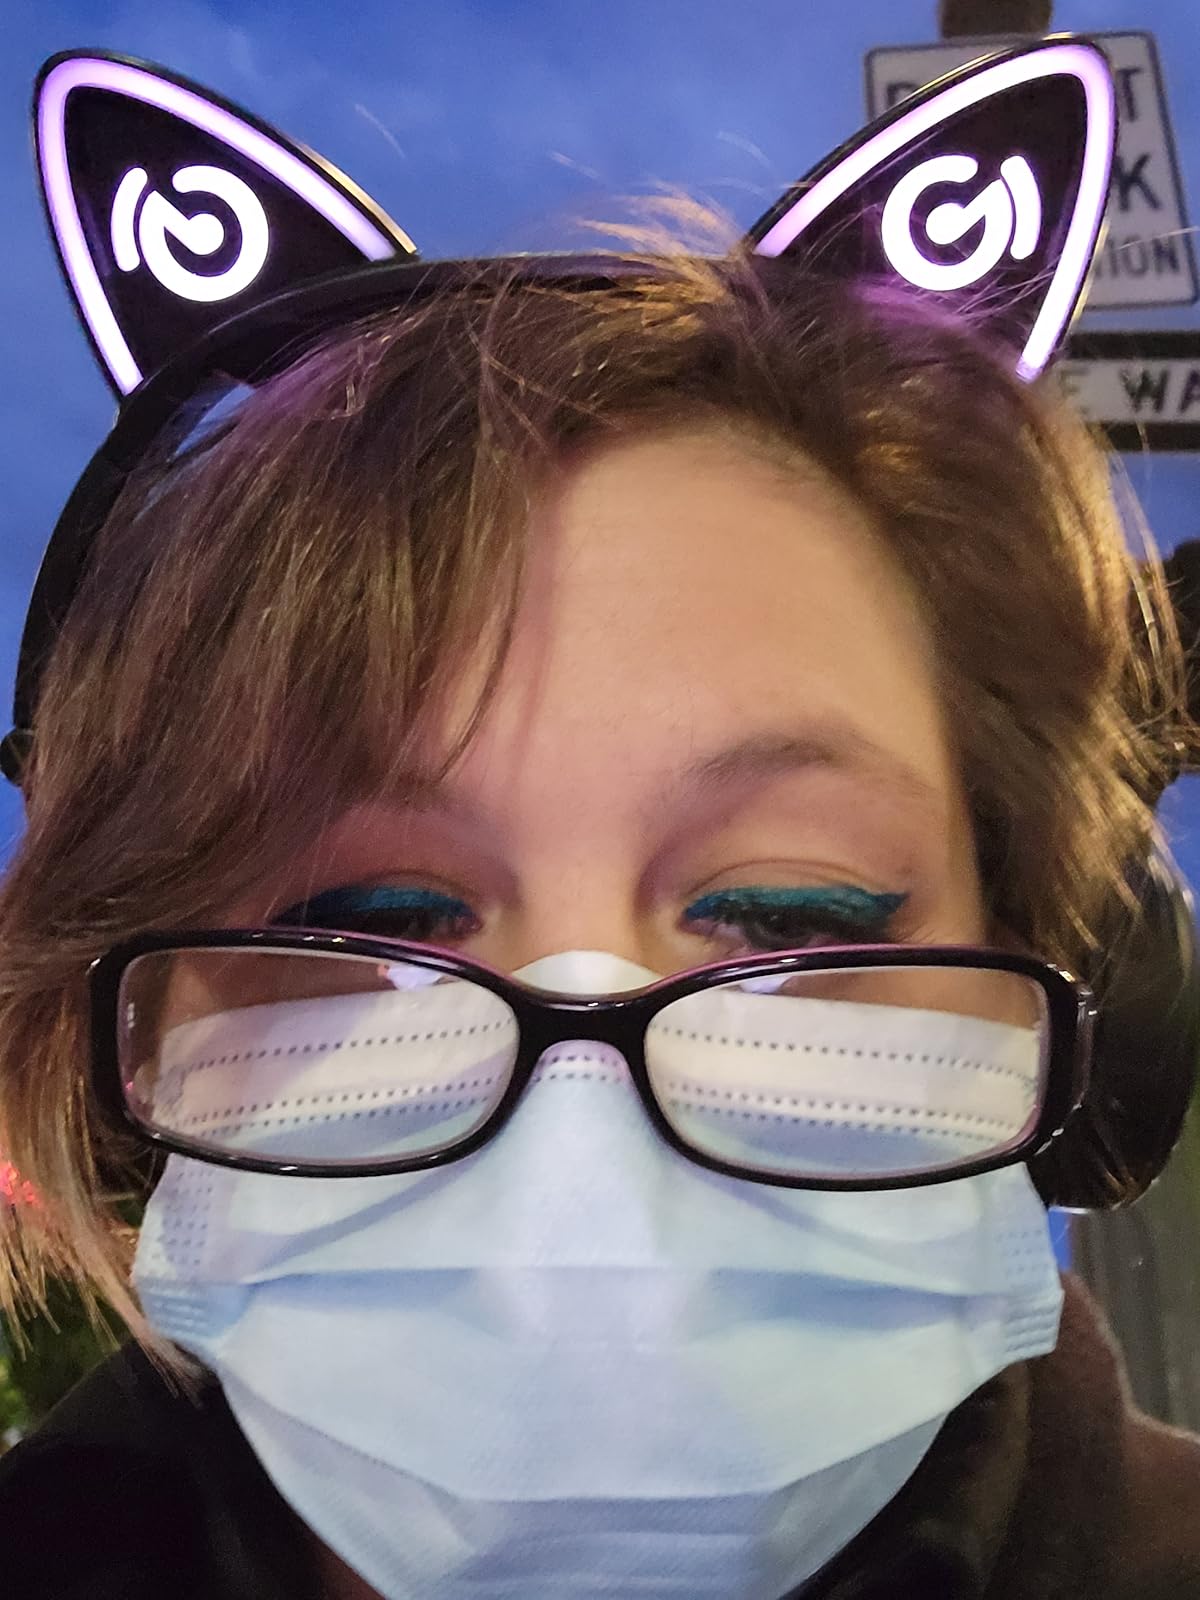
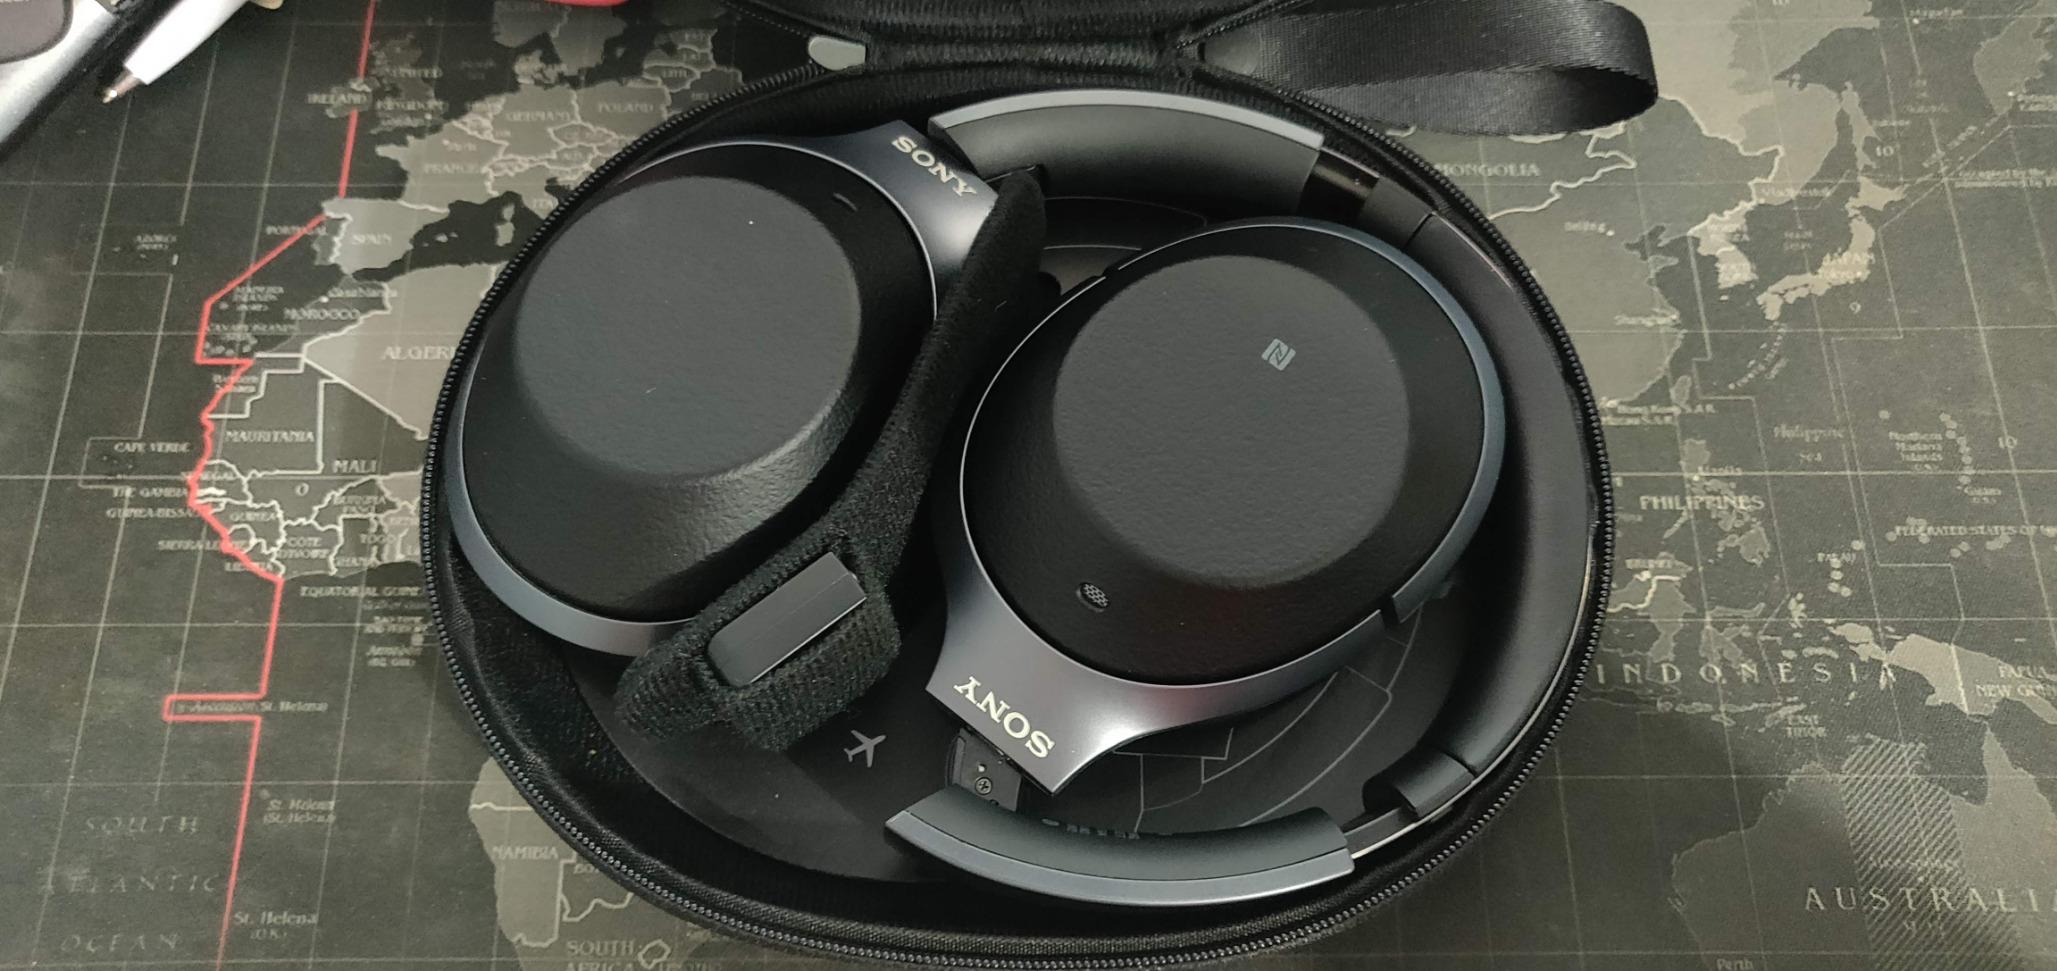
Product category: headphones
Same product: no